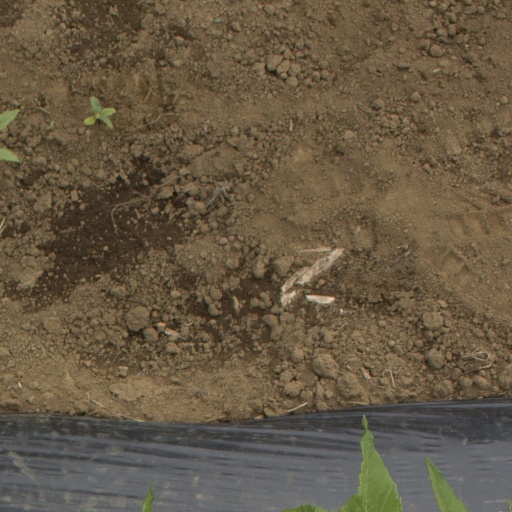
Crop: Jerusalem artichoke